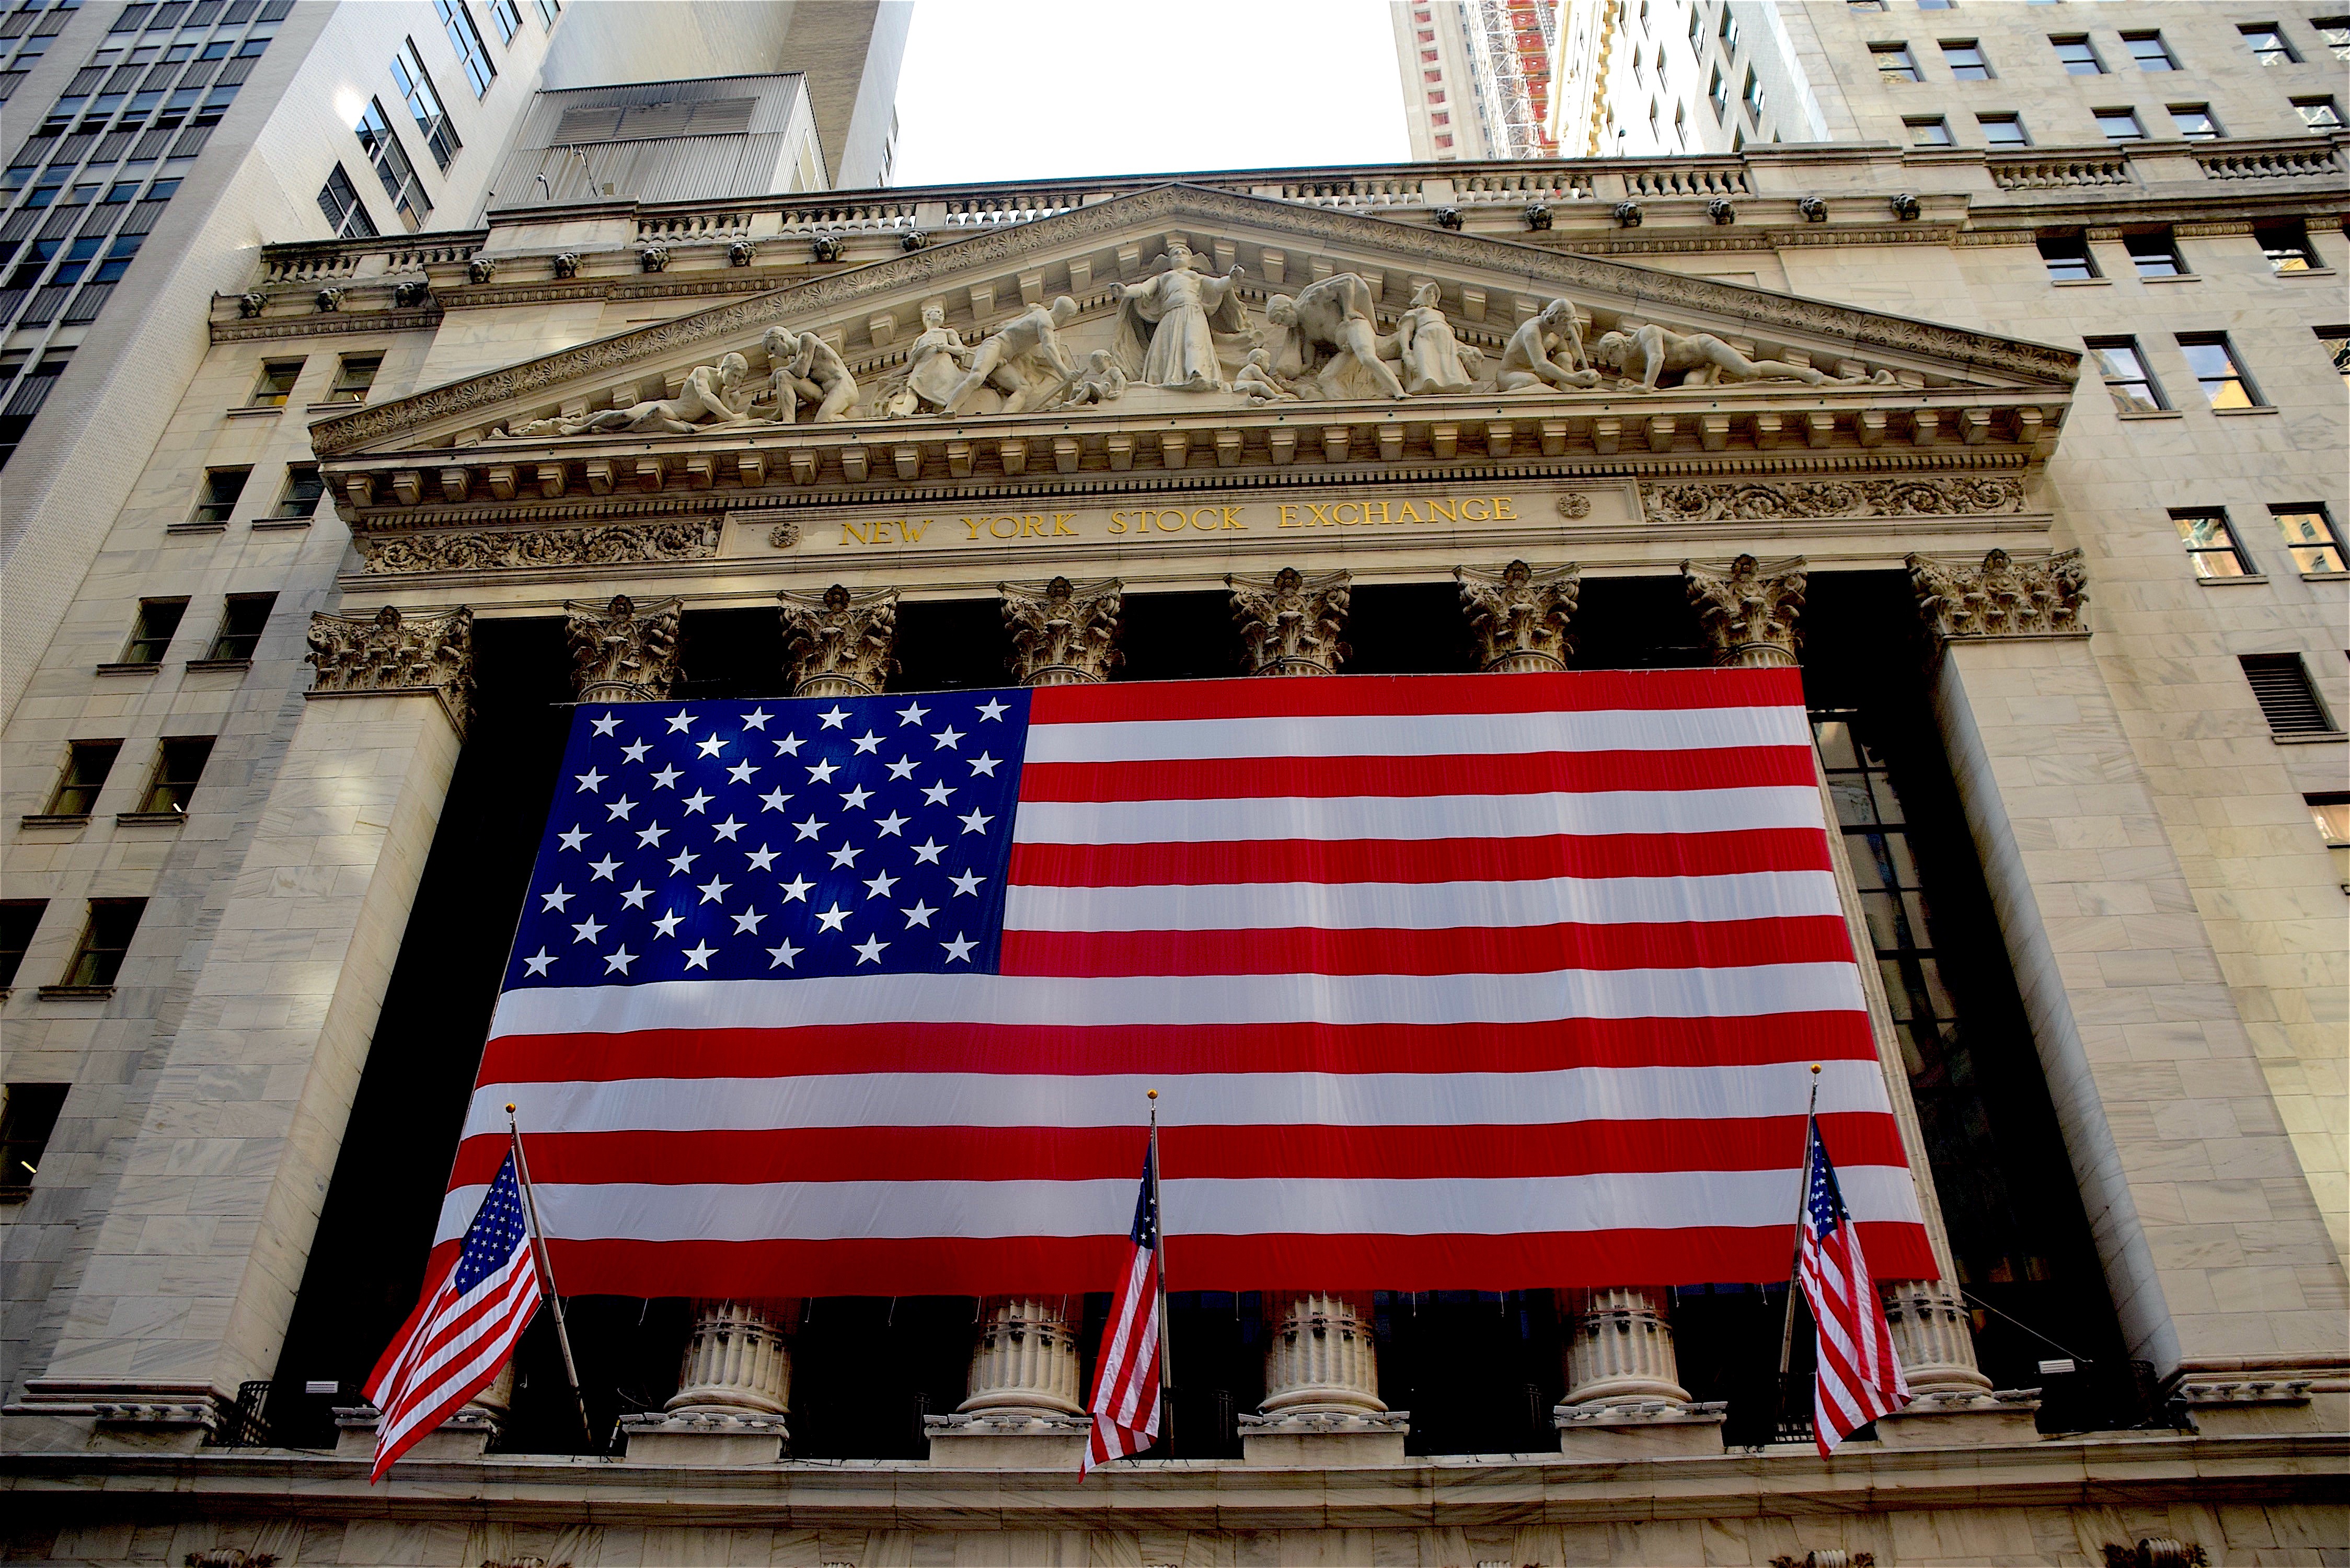
architecture, structure, street, building, city, urban, wall, manhattan, new york city, downtown, sign, symbol, nyc, flag, usa, america, corporate, money, landmark, facade, market, business, stadium, wall street, district, stock, new, trade, banking, york, united, us, economy, financial, finance, investment, exchange, new york stock exchange, sport venue